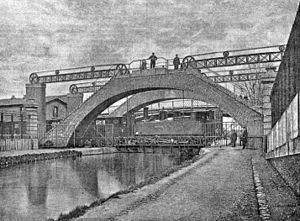
Pont levant, inauguré en 1868, met en communication les voies de la gare du marché aux bestiaux de la Villette avec celles des abattoirs, situées de part et d'autres du canal de l'Ourcq. La locomotive porte le numéro 9 du chemin de fer de ceinture.
Le pont levant de la rue de Crimée est un pont levant situé à l'intersection du bassin de la Villette et du canal de l'Ourcq, dans le 19ᵉ arrondissement de Paris. Il permet à la rue de Crimée de traverser le canal, et relie le quai de l'Oise, sur le côté nord-ouest du canal, au quai de la Marne, sur le côté sud-est du canal.
La gare de Paris-Abattoirs est une ancienne gare ferroviaire désaffectée à Paris, en France. Située sur un embranchement de la ligne de Petite Ceinture, elle desservait les abattoirs de la Villette.